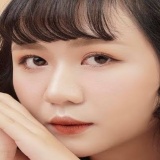
diễn viên Dương Svm (Hồng Xiêm)